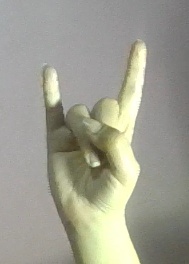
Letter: la